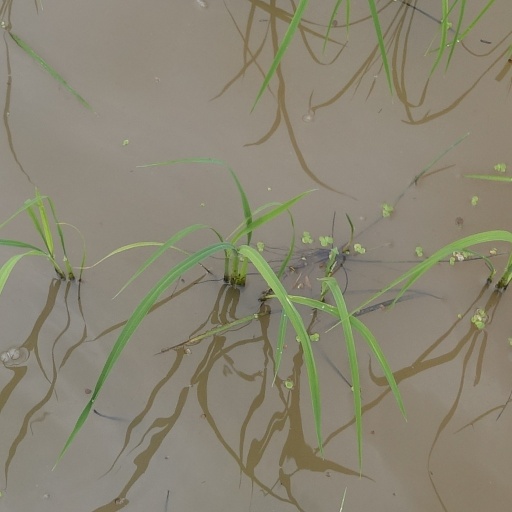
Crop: rice